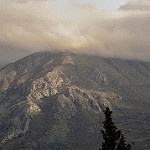
Label: mountain